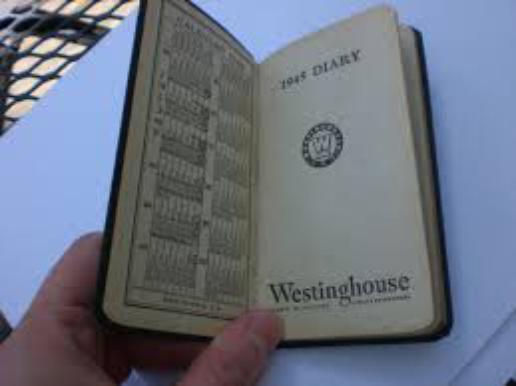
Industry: Electronic